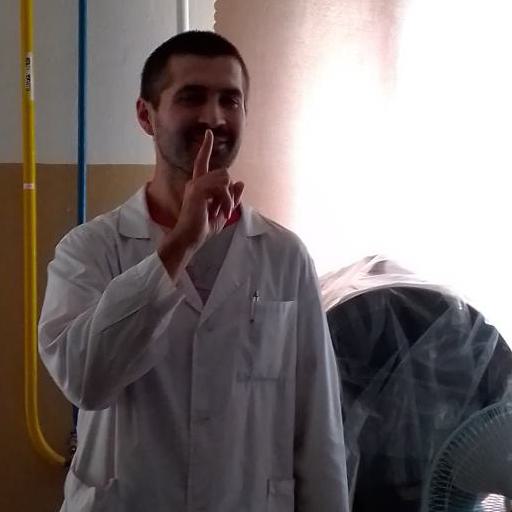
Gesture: mute